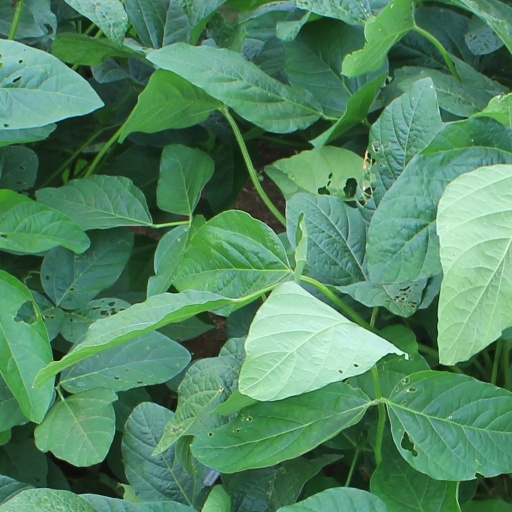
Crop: soybean